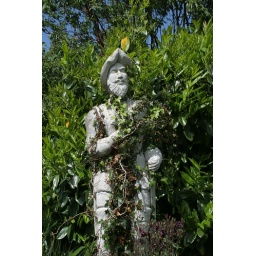
A statue above a waterfall covered in ivy. I like the contrast between the green leaves and blue sky.